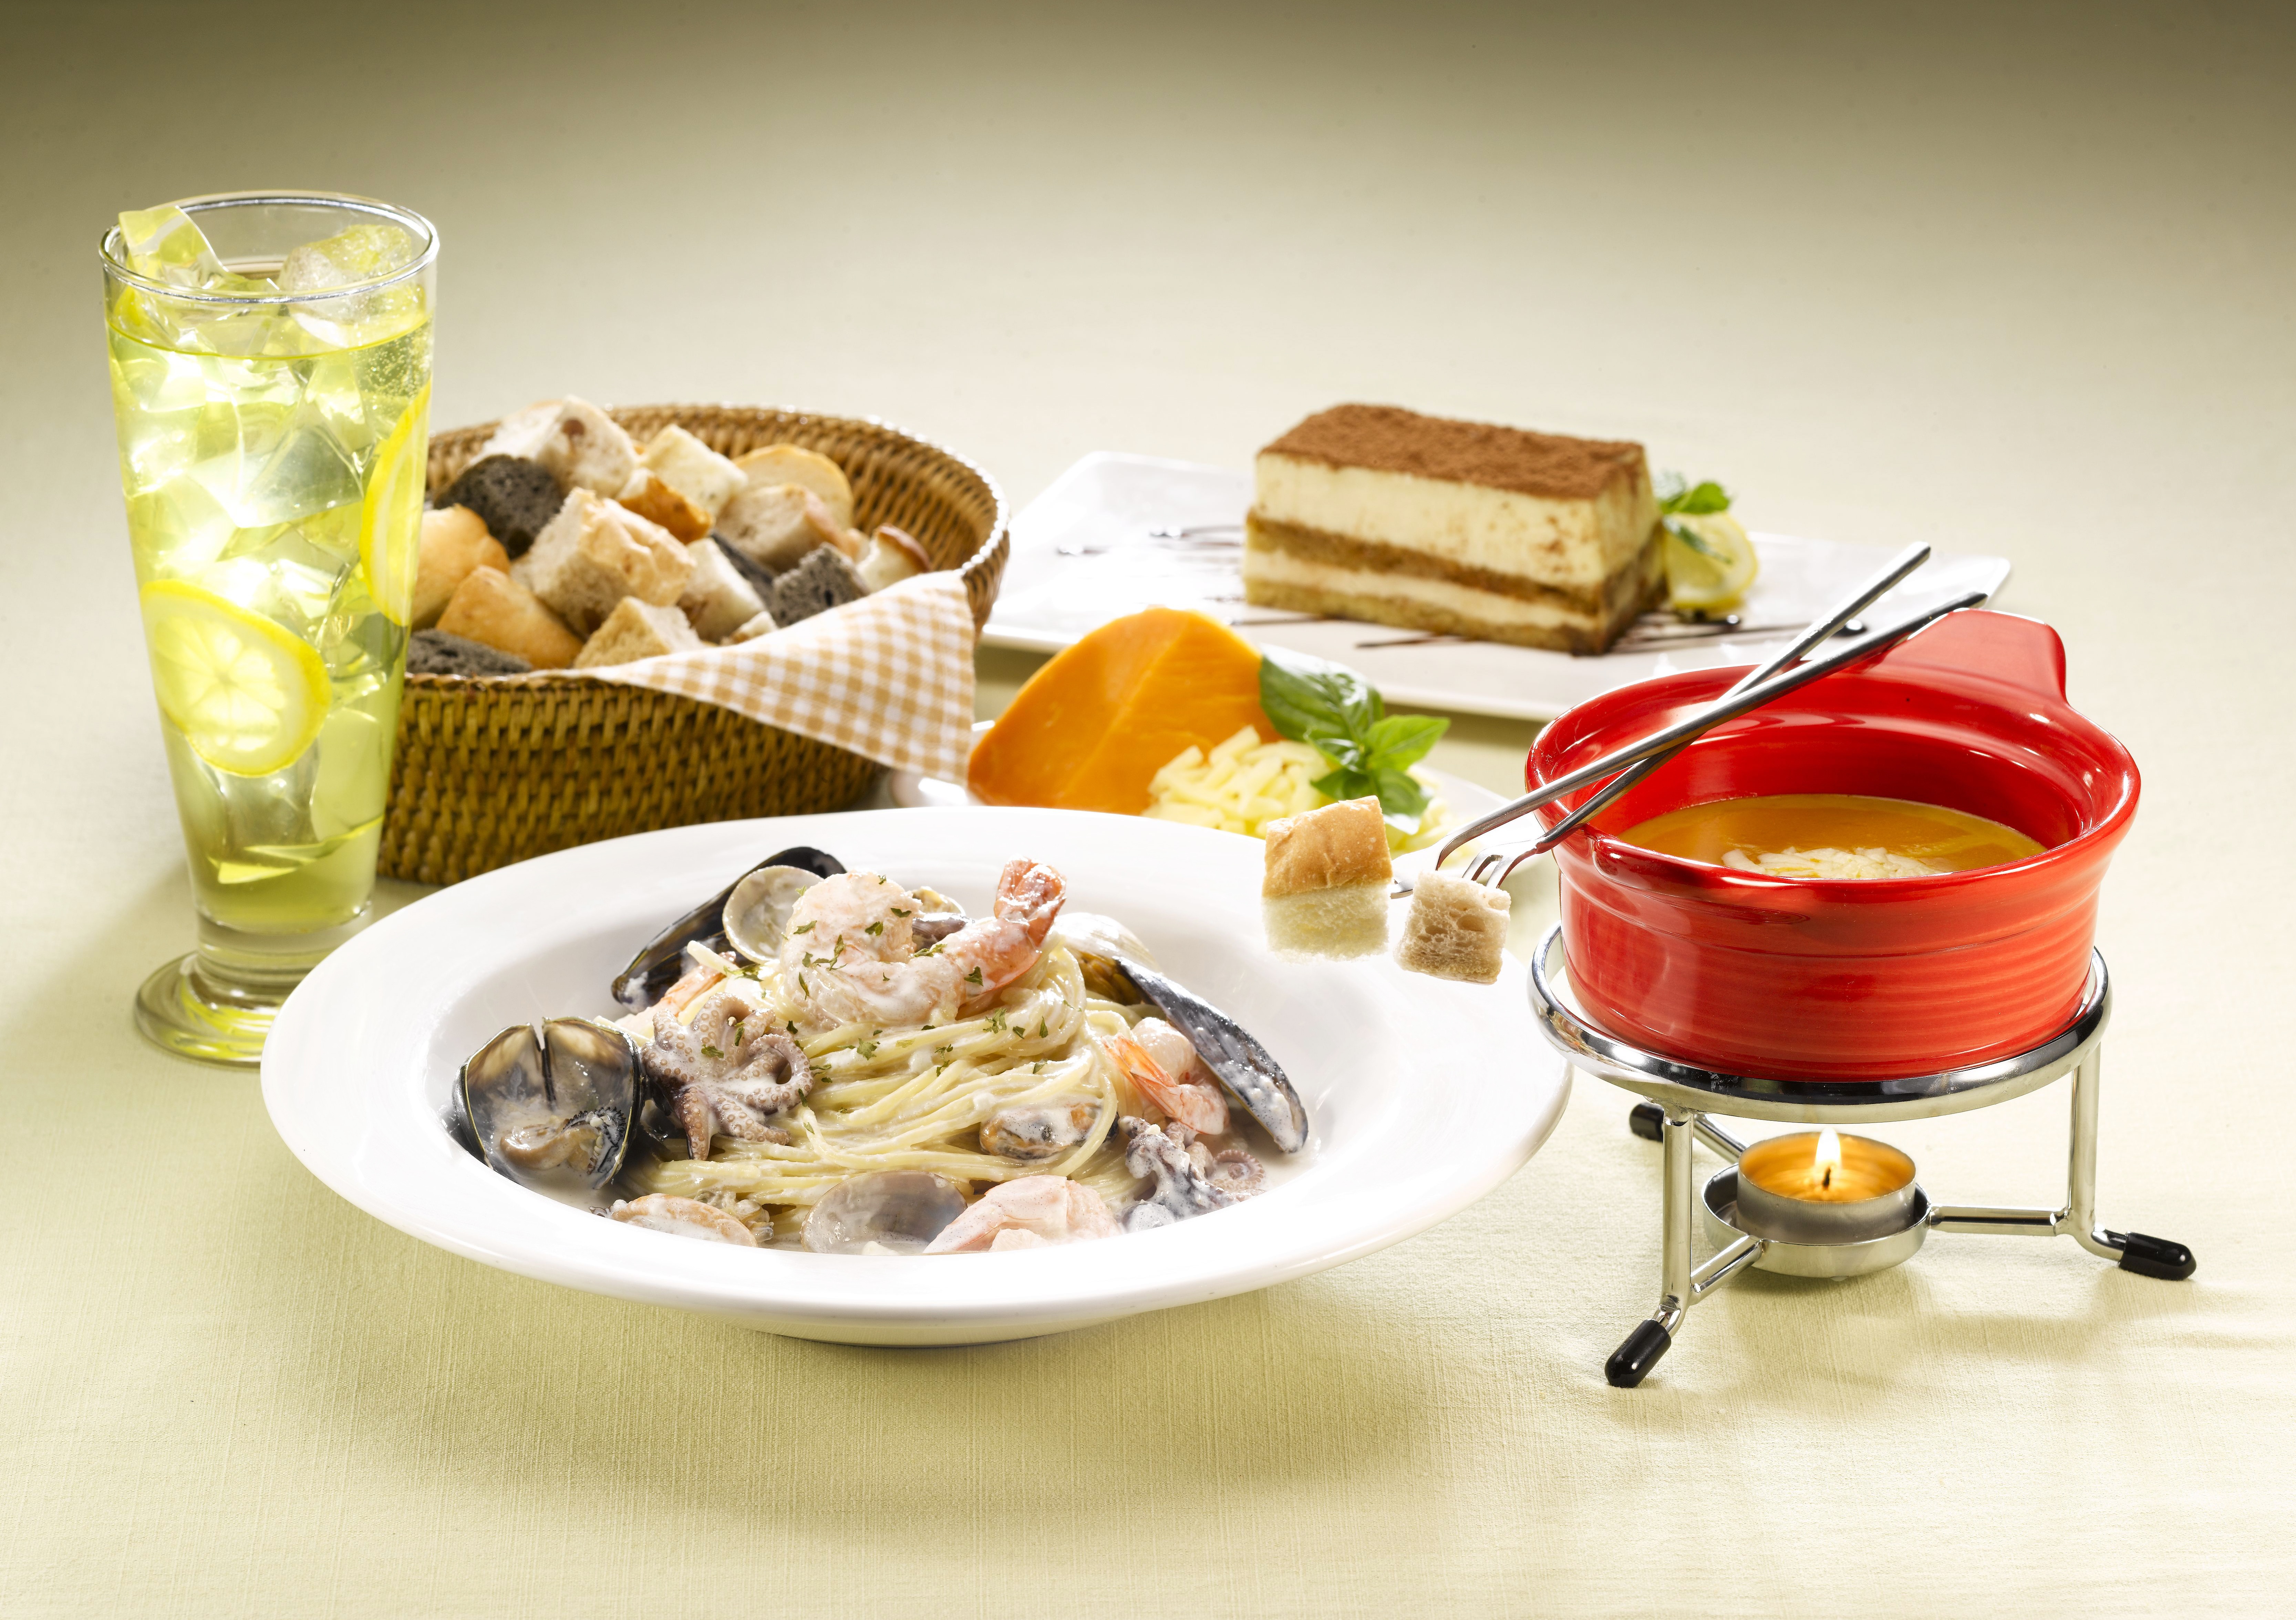
dip, dish, meal, food, produce, seafood, lemonade, fish, breakfast, lunch, cuisine, pasta, dinner, cheese cake, table tennis due, italian cooking